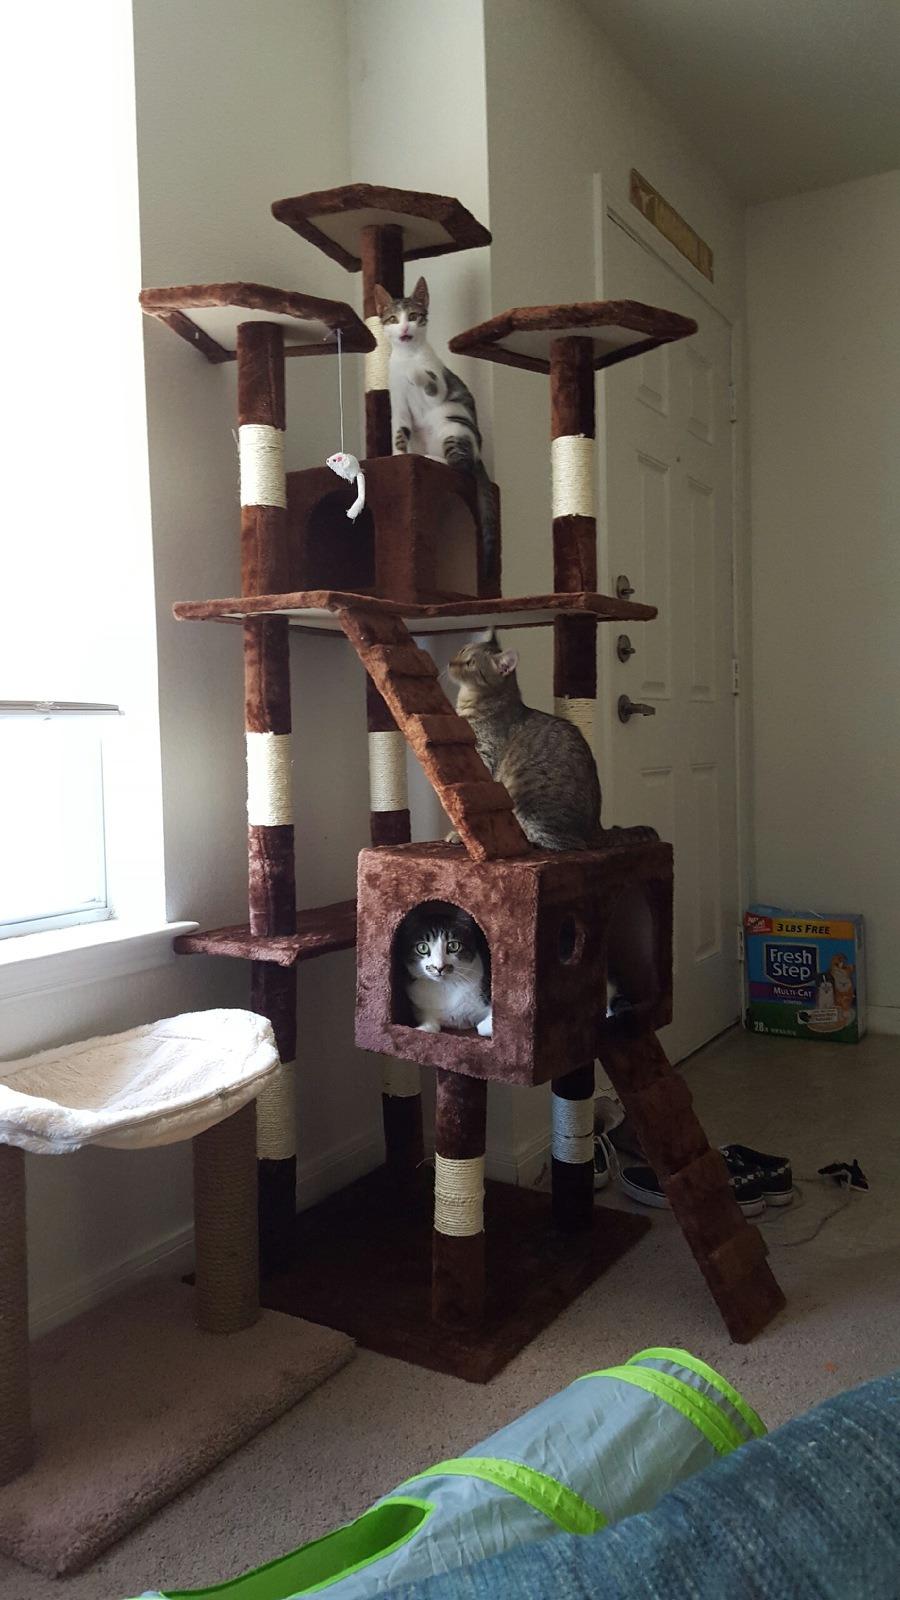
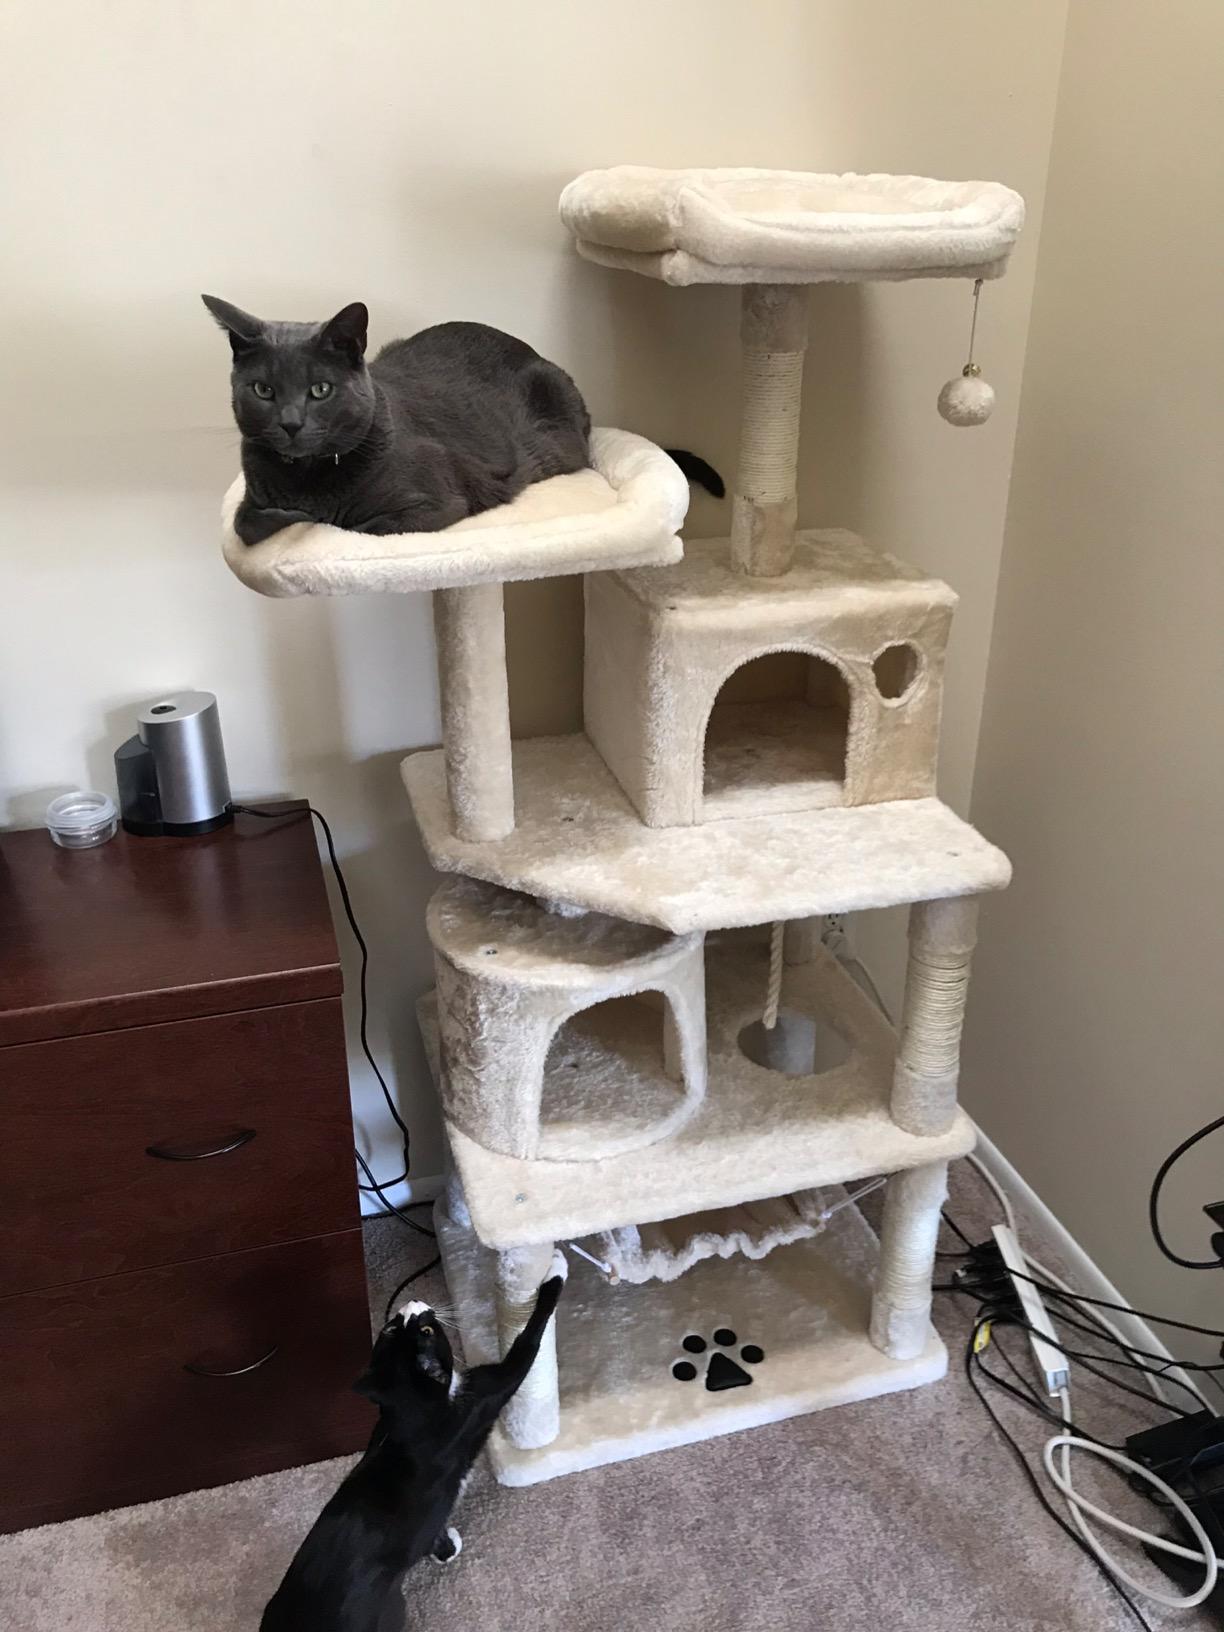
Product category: items_cat tree
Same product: no